Ios

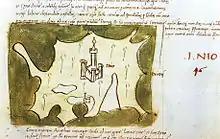
A 1420 map of the island where the name Nio is used

According to Plutarch, the name Ios is thought to derive from the Ancient Greek word for violets, "ἴα", (ia) which were said to grow abundantly on the island- an etymology that remains the most widely accepted. Another theory suggests a Phoenician origin, from the word iion, meaning "pile of stones". Pliny the Elder offered a different explanation, claiming the name came from the Ionians who once inhabited the island.